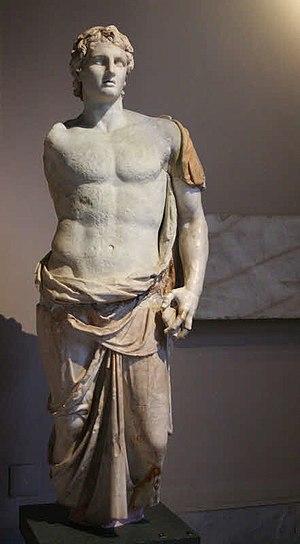
Alexandre le Grand qui bénéficie à travers l'histoire, les cultures et les religions d'une grande postérité, a été le sujet de très nombreuses œuvres d'art de l'Antiquité jusqu'à nos jours, faisant de lui l'une des principales figures politiques dans l'art occidental. La plupart des œuvres contemporaines ou originales ont disparu, même si de nombreuses copies ont été réalisées à l'époque romaine, particulièrement dans le domaine de la sculpture. Au Moyen Âge, dans la lignée du Roman d'Alexandre, l'épopée d'Alexandre s'incarnent dans de nombreuses publications littéraires pour devenir l'un des mythes les plus diffusés dans le temps et dans l'espace. À l'époque moderne, Alexandre est un thème privilégié dans la peinture. De nos jours il fait partie de la culture populaire en tant que sujet de romans historiques, de chansons ou de jeux vidéo.